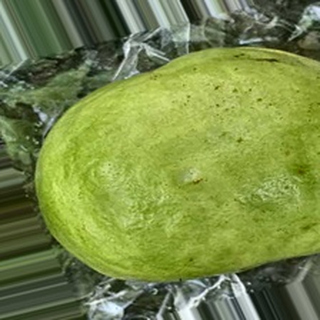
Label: healthy_guava